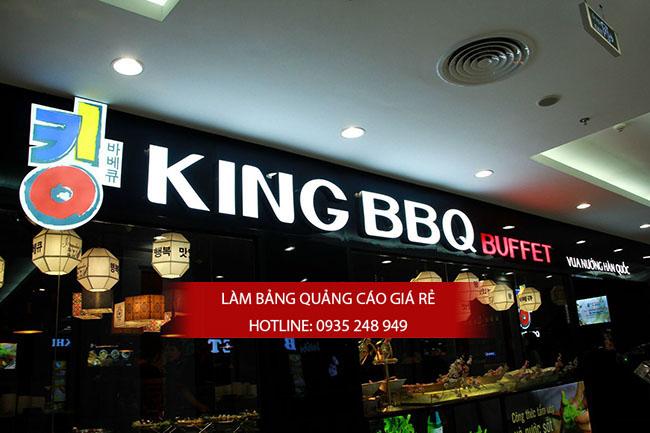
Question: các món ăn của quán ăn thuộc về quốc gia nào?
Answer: các món ăn thuộc hàn quốc